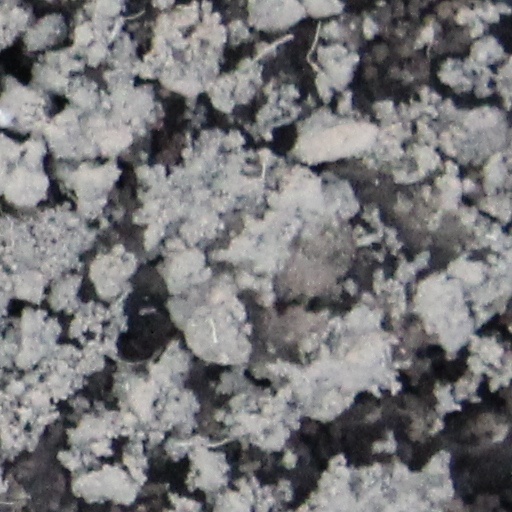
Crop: wheat